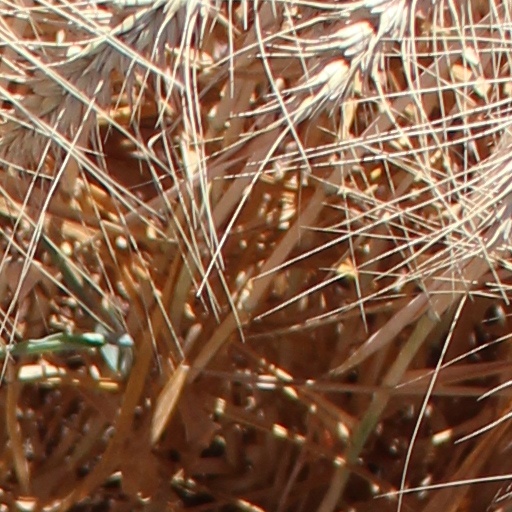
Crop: wheat